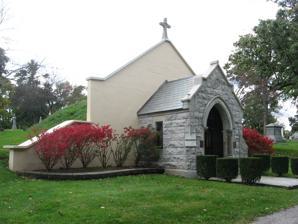
Building: Marion Cemetery Receiving Vault
Country: United States of America
Year built: 1879
United States historic place Marion Cemetery Receiving Vault U.S. National Register of Historic Places Front and eastern side Show map of Ohio Show map of the United States Location 620 Delaware Ave. , Marion , Ohio Coordinates 40°34′34″N 83°7′19.5″W / 40.57611°N 83.122083°W / 40.57611; -83.122083 Area Less than 1 acre (0.40 ha) Built 1879 ( 1879 ) Architect D.W. Gibbs Architectural style Gothic Revival NRHP reference No. 95001415 Added to NRHP December 13, 1995 The Marion Cemetery Receiving Vault is a funerary structure in Marion Cemetery of Marion , Ohio , United States .  Constructed in the 1870s, this receiving vault originally fulfilled the normal purposes of such structures, but it gained prominence as the semipermanent resting place of Marion's most prominent citizen, U.S. President Warren G. Harding . Construction The vault is a limestone structure with a slate roof; it rests on a concrete foundation . Plans to build it were formulated as early as 1873, when the cemetery association voted to make plans for one; funds were insufficient, so the association decided not to build until sufficient money had become available.  Six years later, the cemetery's trustees decided to build a vault, and to design it, they hired Toledo architect D.W. Giffs. Among the association's reasons for building the vault was the desire to avoid a modern form of grave robbery : the practice of body snatching was still relatively common, and the association wished to provide a place where bodies could be laid without risk of theft until they had decomposed so much that they would be useless to body snatchers.  Accordingly, the final design for the vault included iron gates with secure locks.  Other elements of the design included a double-arched ceiling , the creation of ventilation and related systems, and the placement of fine marble and carpet to beautify the structure and retard the harshness of death for decedents' family members at funerals. The entire structure is built into a hillside. Hardings Warren Gamaliel Harding died in early August 1923 while in office as President of the United States . The suddenness of his death produced chaos even on a personal level, as funeral services and a burial location had to be worked out suddenly, and his wife, Florence Harding , was forced to return to Washington, D.C. to wrap up her affairs and to move her possessions out of the White House in order to permit its new occupants, President Calvin Coolidge and First Lady Grace Coolidge , to move in. Accordingly, no permanent burial place was employed immediately after his death, and funeral services were held at the Receiving Vault: Harding's family already owned burial plots in the cemetery, but a grander destination was planned for the deceased chief executive. In the meantime, soldiers from Fort Hayes in Columbus guarded the vault for six months. As plans were being made for the construction of a permanent presidential tomb elsewhere in the city, his body remained in the vault, being joined by Mrs. Harding's body after her death in 1924. The two continued to wait until the practical completion of the memorial in 1927; they were then moved to their permanent burial sites inside the memorial, although four more years passed before it was formally dedicated. Preservation Two weeks before Christmas 1995, the Receiving Vault was listed on the National Register of Historic Places , qualifying both because of its architecture and because of the place it had played in the events of 1923.  It is one of two National Register-listed sites in Marion's city cemetery — the chapel had been listed nine months before — and one of fourteen such locations throughout Marion County .  Among these fourteen are Harding's permanent tomb and his home on Marion's east side. References